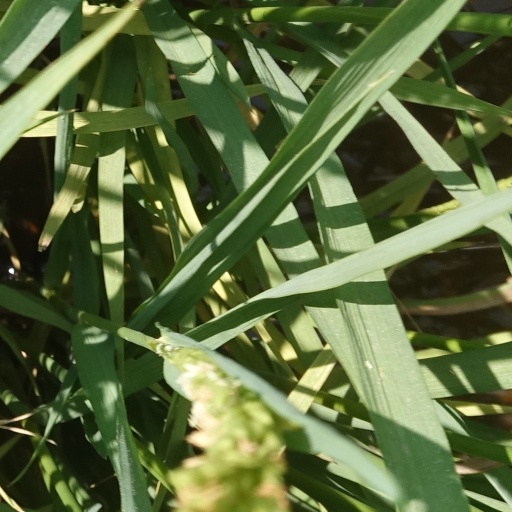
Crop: rice